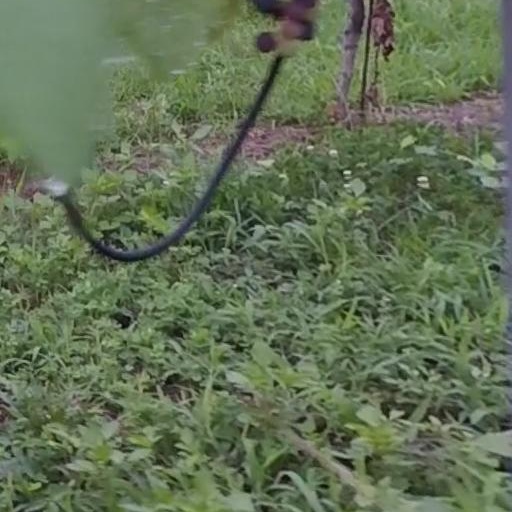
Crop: grape